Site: brandenburg
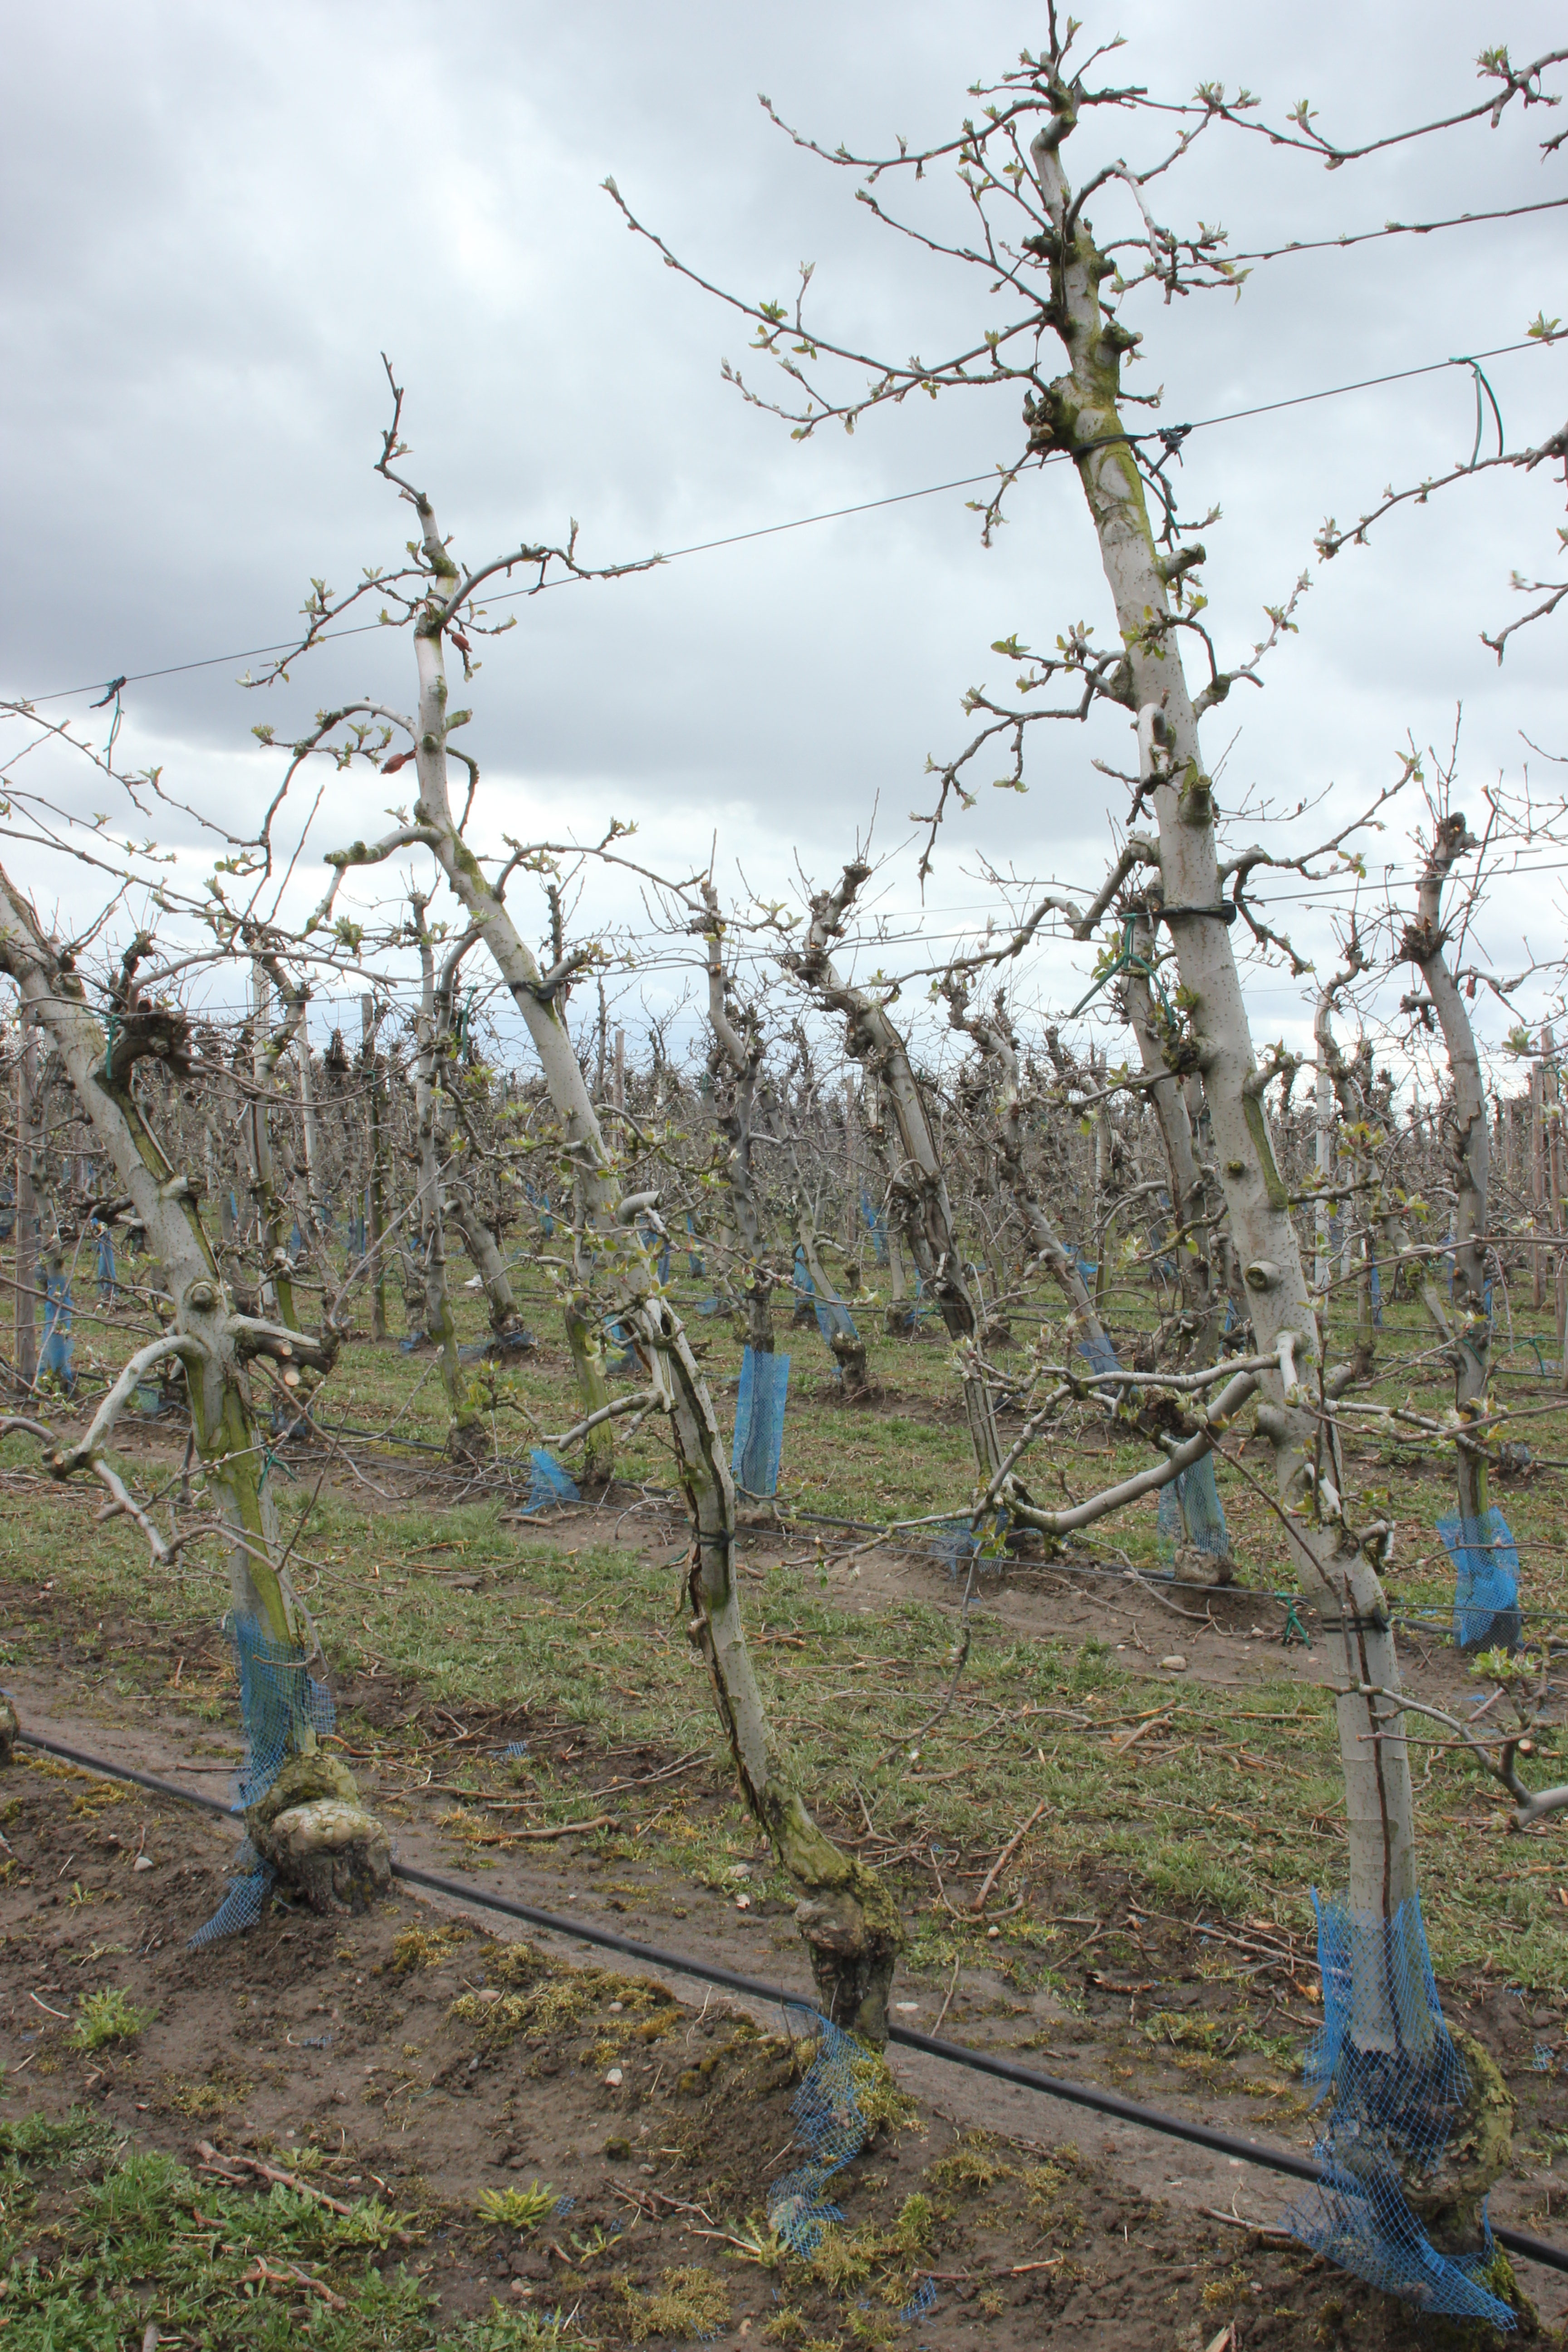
Growth stage (BBCH 55): Inflorescence emergence